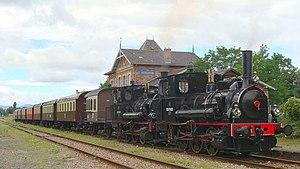
Fraîchement restaurée, la 030 TB 130 ""Berthold"" attend le départ du train avec sa petite soeur ""Théodor"", la 030 TB 134"
Les locomotives-tender de type T3 sont les locomotives à vapeur par excellence pour les manœuvres en gares des Chemins de fer impériaux d'Alsace-Lorraine puis des Chemins de fer d'Alsace et de Lorraine ce qui explique l'absence d'indicateur de vitesse sur toute la série. De conception allemande, leur architecture devait permettre une bonne visibilité et une grande facilité d'entretien. Elles étaient de disposition d'essieux : 030 et avaient toutes une distribution externe par « coulisses d'Allan » avec un moteur à simple expansion, des caisses à eau installées entre les longerons, d'un foyer de type « Crampton » et une réserve de charbon disposée devant la cabine du côté gauche pour les T3 2054 à 2072, les T3 6101 à 6144 ayant quant à elles la soute sur l'arrière. La bielle motrice attaquait le 3ᵉ essieu, contrairement aux T3 des Chemins de fer royaux de Prusse qui s'appuyaient sur le 2ᵉ essieu.
La liste des locomotives protégées aux monuments historiques, recense les locomotives de France classées ou inscrites aux monuments historiques.